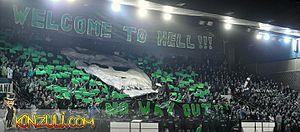
Le RK Eurofarm Pelister II, appelé RK Pelister Bitola jusqu'en 2019, est un club de handball situé à Bitola en Macédoine du Nord.